İmamkullu relief

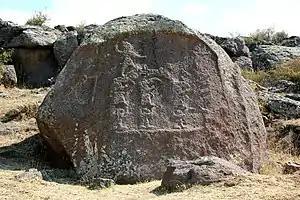
İmamkullu relief

The Hittite İmamkullu relief (previously also "İmamkulu") is a rock relief near the town of İmamkullu in Tomarza district in Kayseri Province, Turkey. In Turkish it is known as "Yazılı Kaya" ("inscribed cliff") and "Şimşekkaya" ("lightning cliff"). Rock reliefs are a prominent aspect of Hittite art.